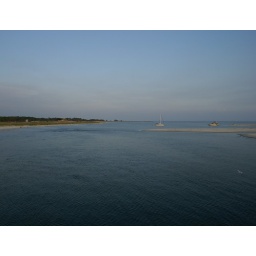
Anchored just off shore at Dauphin Island, Alabama, boats gently rock in the late day twilight.